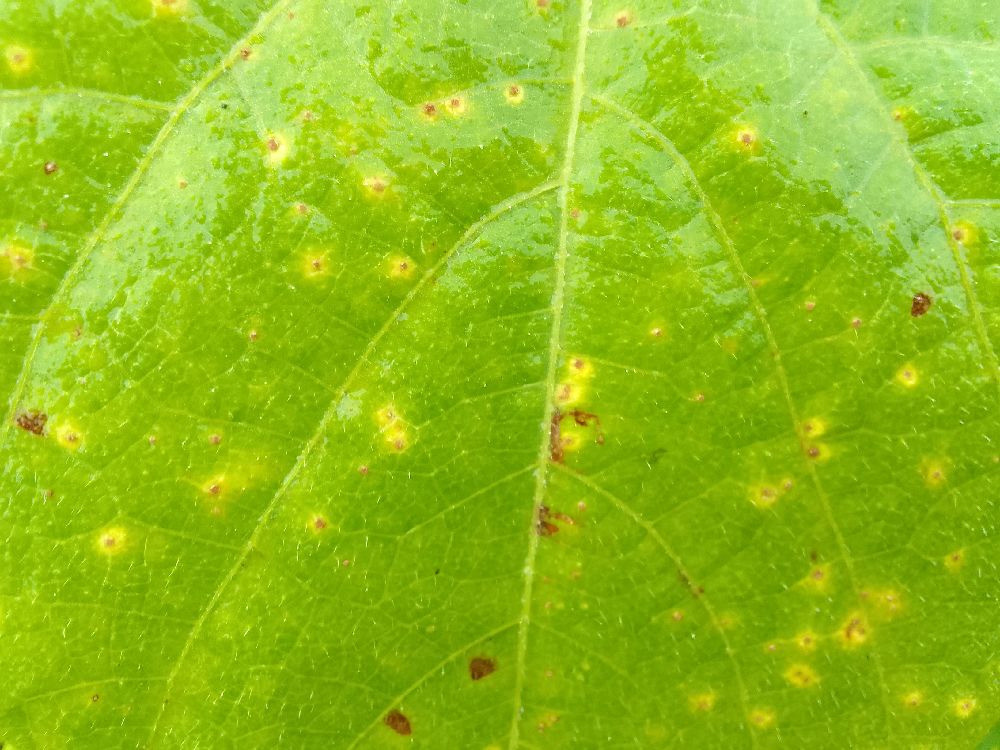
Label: rust